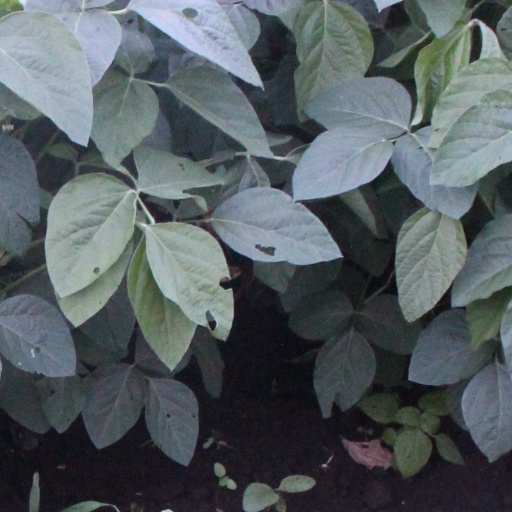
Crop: soybean